Starboy Nathan

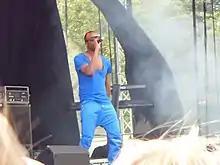
Nathan performing live in Stoke-on-Trent in 2011

Nathan Abraham Lauren Fagan-Gayle (born 2 November 1986, South London), known commercially as Nathan and more recently Starboy Nathan, is an English R&B singer, most famous for his Top 40 singles "Come into My Room" and "Diamonds".